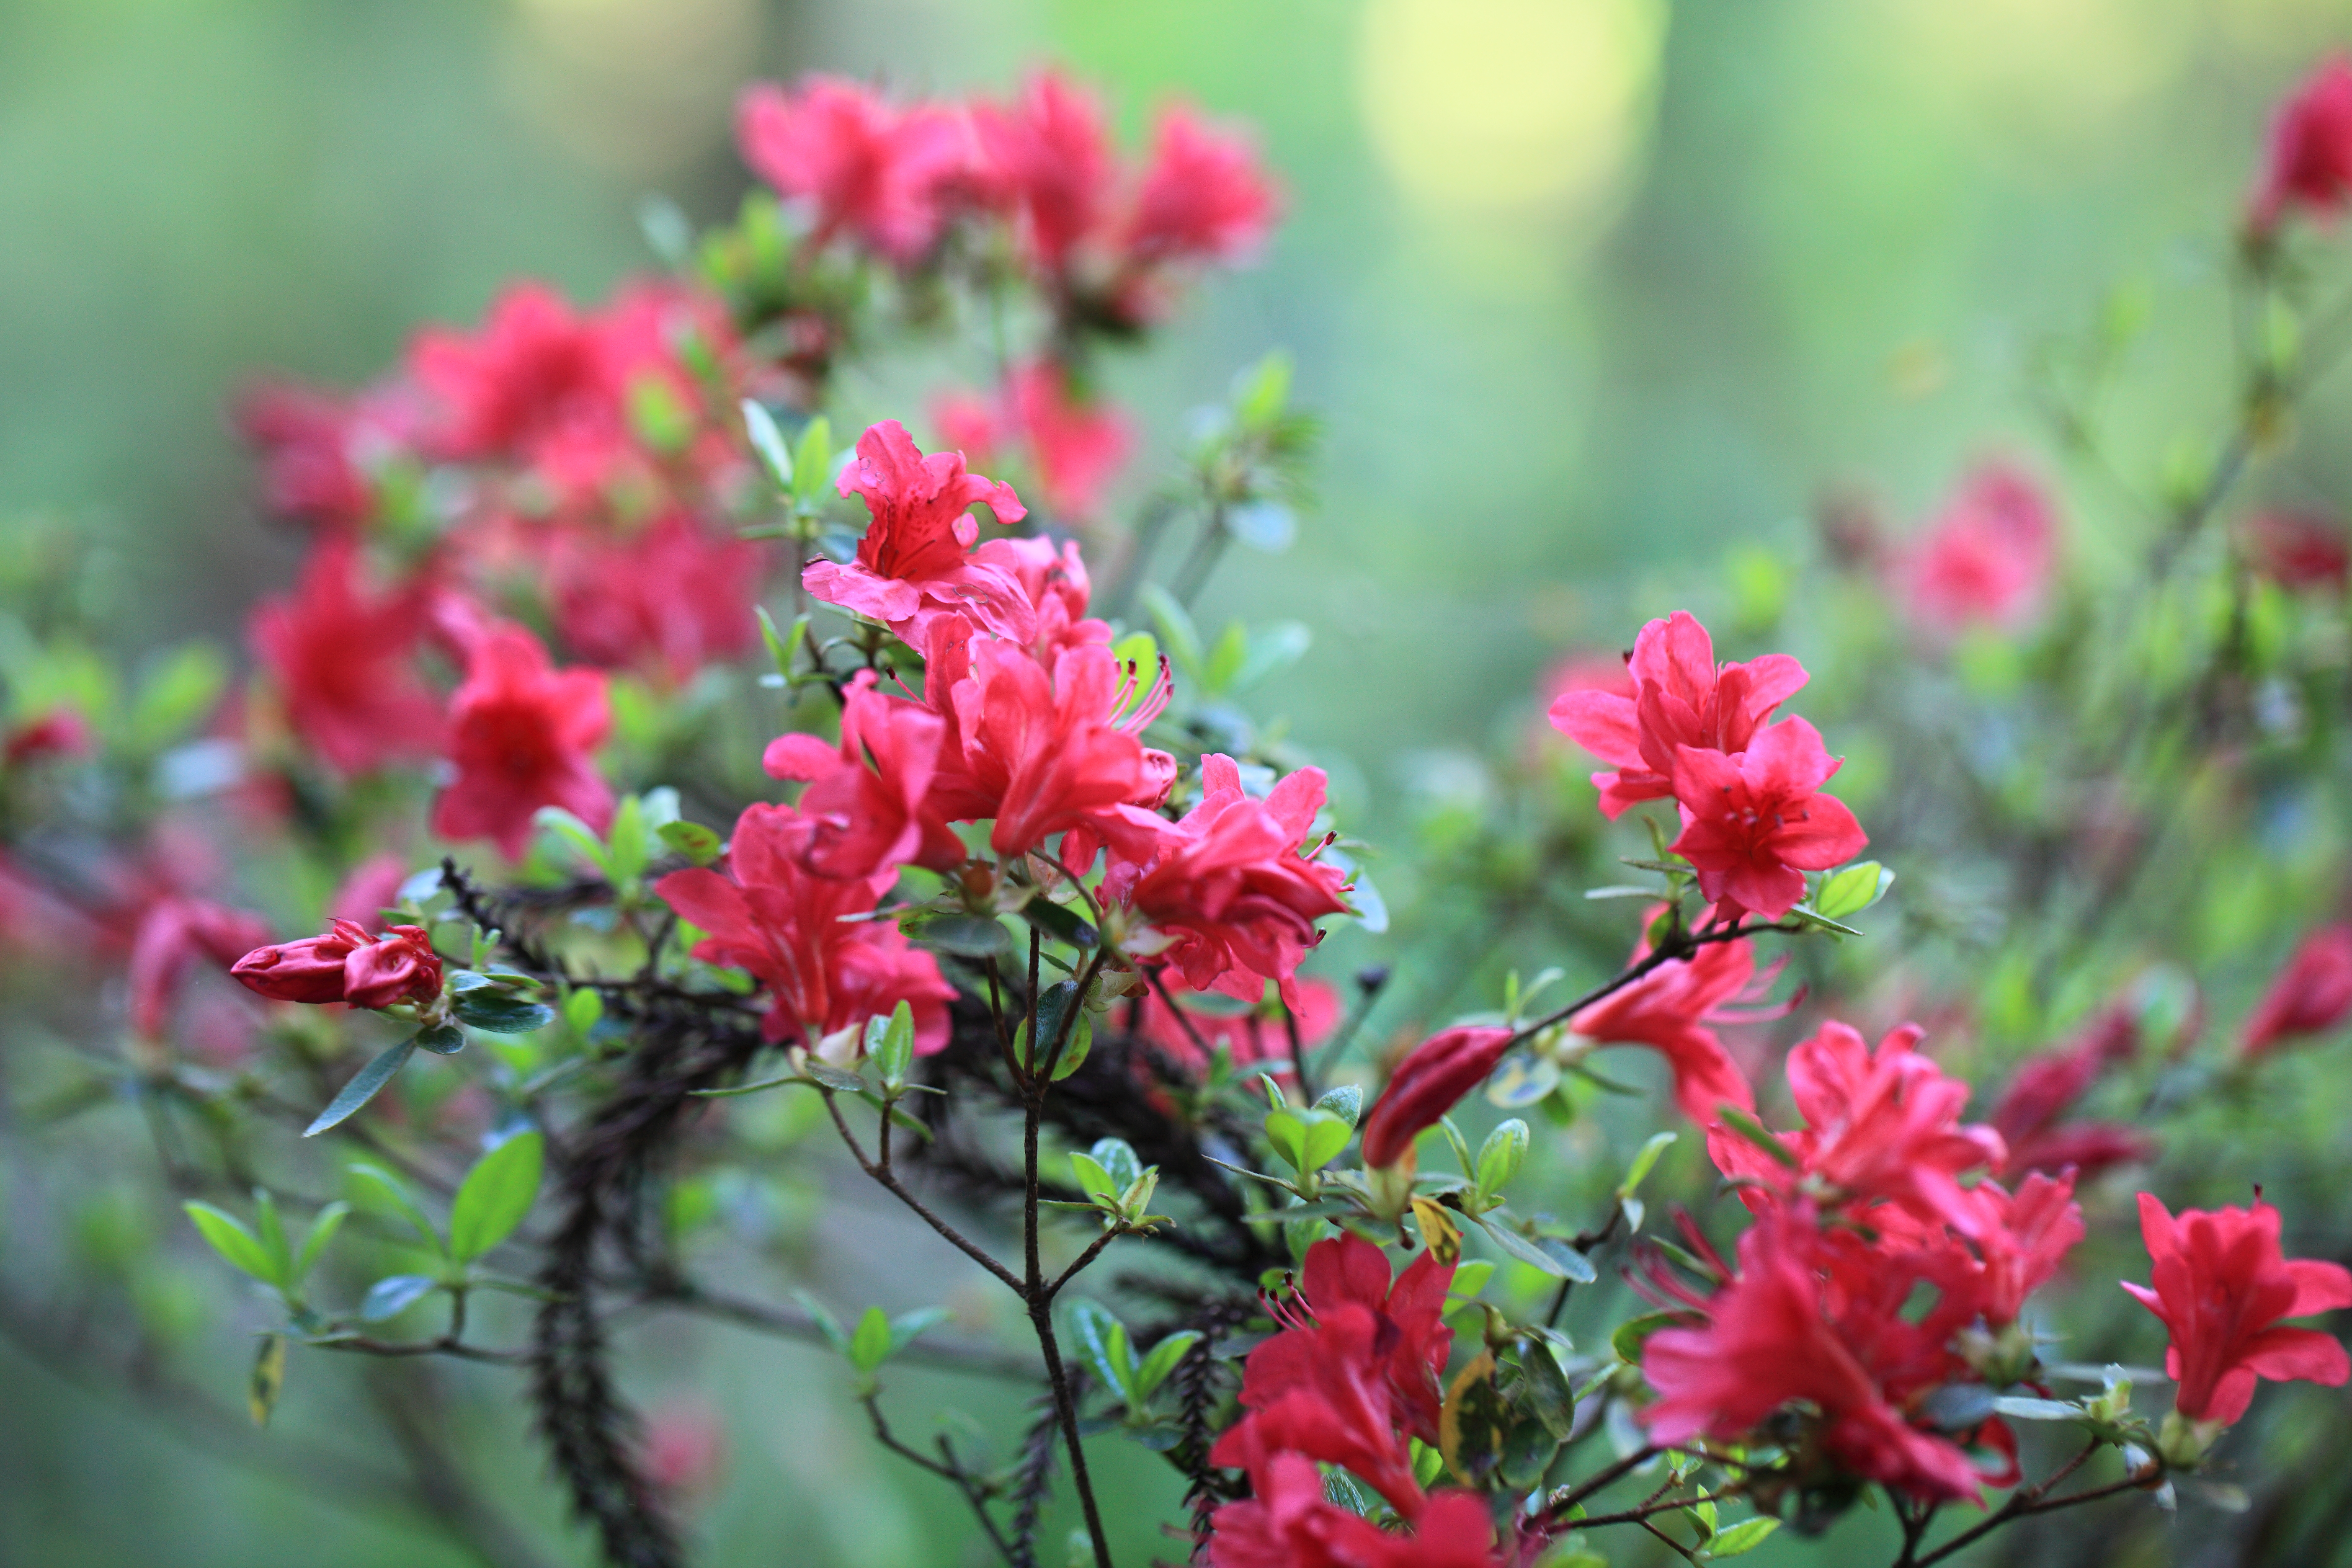
nature, blossom, plant, meadow, flower, high, botany, flora, wildflower, shrub, rhododendron, shrine, tochigi, 5d, hires, markii, hi, res, resolution, azalea, nasu, torinokosanshoujinja, flowering plant, woody plant, land plant